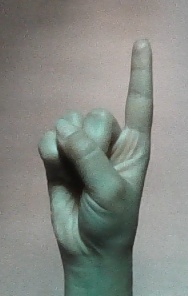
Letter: bb